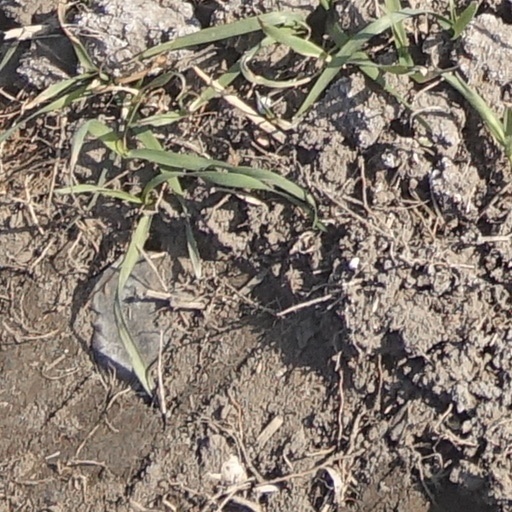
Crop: wheat